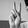
ASL letter: V